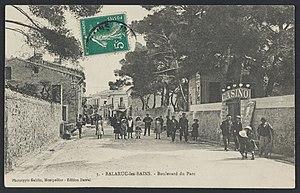
Balaruc-les-Bains. - Boulevard du Parc
Balaruc-les-Bains est une commune française située dans le département de l'Hérault en région Occitanie. Depuis le 1ᵉʳ janvier 2017, elle fait également partie de la communauté d'agglomération Sète Agglopôle Méditerranée.